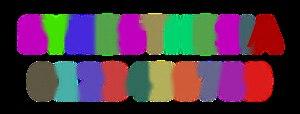
La synesthésie est un phénomène neurologique non pathologique par lequel deux ou plusieurs sens sont associés. Par exemple la synesthésie dite « graphèmes-couleurs » fait que les lettres de l'alphabet sont perçues colorées. Dans la synesthésie dite « synesthésie numérique », les nombres sont tous et systématiquement associés avec des positions dans l'espace. Dans d'autres types de synesthésie, la musique, d'autres sons ou les nombres, jours de la semaine et mois de l'année peuvent être perçus colorés, ayant une forme particulière ou une disposition spatiale particulière. Une autre forme, dite « synesthésie de personnification ordinale/linguistique » fait associer des personnalités à des couleurs. Les associations formes-couleurs sont plus répandues, alors que celles qui impliquent des goûts et odeurs sont plus rares. En 2004, l'Association américaine de synesthésie dénombrait 152 formes de synesthésies différentes.
L′autisme savant est une notion médiatiquement et socialement construite, sur la base d'une compréhension de l'intelligence autiste par le prisme de l'observation de capacités dites « savantes » chez un nombre restreint de personnes diagnostiquées comme autistes. Sans être un terme médicalement reconnu, il est décrit comme une association entre des troubles du spectre de l'autisme et le syndrome du savant ou le surdouement, se traduisant par des compétences d'une excellence inhabituelle par rapport à la norme dans un ou plusieurs domaines, et des difficultés significatives dans d'autres, en particulier dans les relations sociales. Les estimations des chercheurs sont très variables : le savantisme concernerait de 1 à 30 % des personnes avec TSA, en grande majorité des hommes avec une synesthésie, une hyperlexie et/ou une oreille absolue.